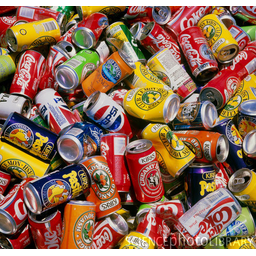
Label: metal